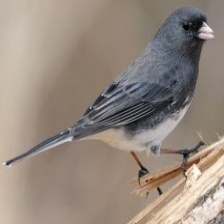
Species: DARK EYED JUNCO
Scientific name: JUNCO HYEMALIS